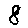
Label: 8